Rajni Ranjan Sahu

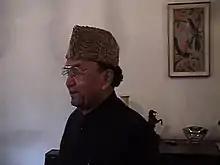

Rajni Ranjan Sahu (born 1934) is a former member of parliament (MP) in India. He represented the state of Bihar in Rajya Sabha (upper chamber of parliament) for two six-year terms (1984–1996) as a member of the Congress party (I).